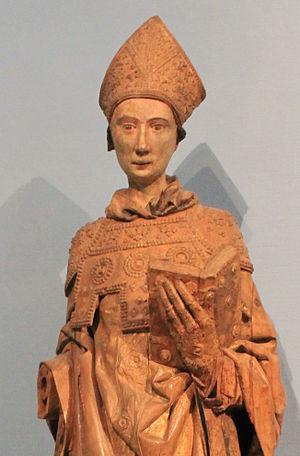
Sculpture d'un évêque de Liège portant la rationale, dite aussi surhumérale, XVIe siècle, conservée au Musée du Cinquantenaire, Bruxelles.
Le surhuméral est un ornement religieux de l'Église catholique romaine, porté sur la chasuble. Cet ornement, toujours utilisé, est porté lors des grandes célébrations.